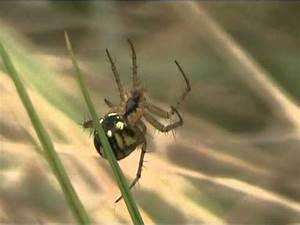
spider